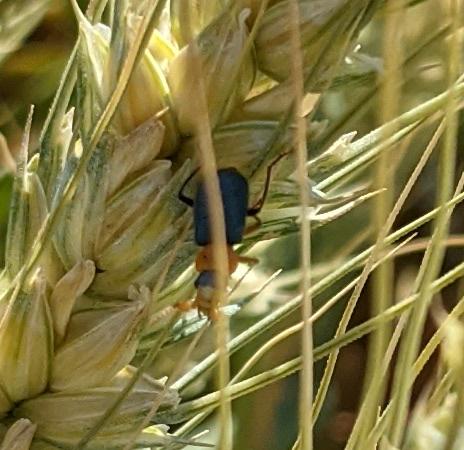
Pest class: predators